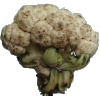
Label: cauliflower